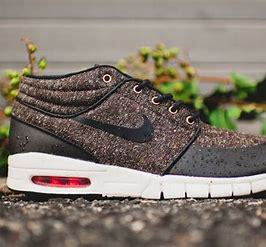
Brand: Nike
Model: SB Stefan Janoski Max